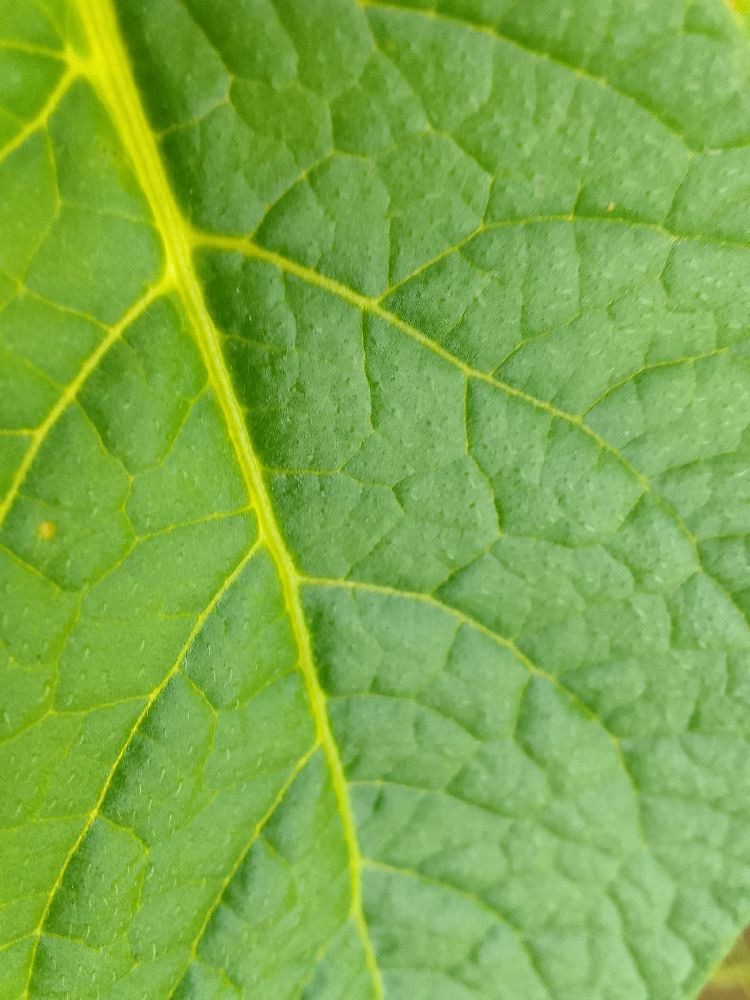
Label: Healthy